Oreo

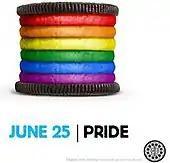
An Oreo cookie with multiple fillings in rainbow colors followed by the caption "June 25, Pride."

In January 2006, Nabisco and its parent (at the time) Kraft Foods eliminated the trans fat in the Oreo cookie and replaced it with non-hydrogenated vegetable oil as one of the main ingredients for Oreo cookies in general.